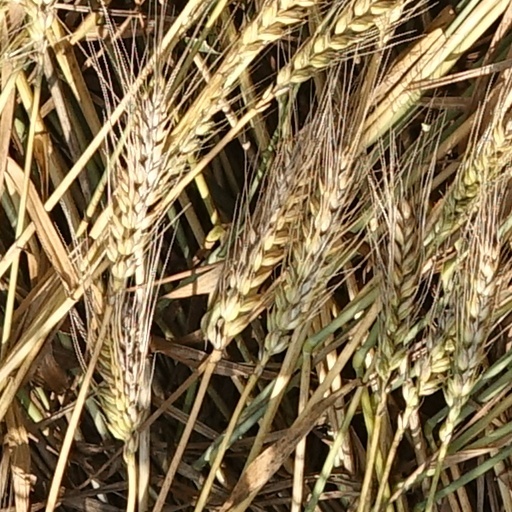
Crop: wheat